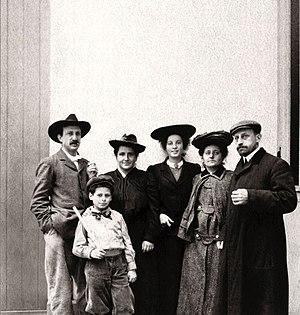
Henri Matisse, né le 31 décembre 1869 au Cateau-Cambrésis et mort le 3 novembre 1954 à Nice, est un peintre, dessinateur, graveur et sculpteur français.